Porsche 911 (996)

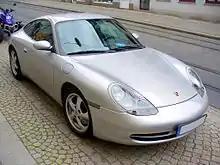
The front end of the early 996 Carrera models shared with the entry-level Boxster was highly controversial among Porsche customers

The 996 was initially available in a coupé or a cabriolet (Convertible) bodystyle with rear-wheel drive, and later with four-wheel drive, utilising a 3.4 litre flat-6 engine generating a maximum power output of . The 996 had the same front end as the entry-level Boxster. After requests from the Carrera owners about their premium cars looking like a "lower priced car that looked just like theirs did", Porsche redesigned the headlamps of the Carrera in 2002 similar to the high performance Turbo's headlamps. The design for the initial "fried egg" shaped headlamps could be traced back to the 1997 911 GT1 race car.